Breathless (band)

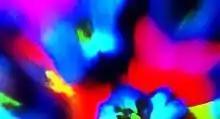
Tenor Vossa photo by Ari Neufeld

Breathless are an English dream pop band formed in 1983 by Dominic Appleton (vocals, keyboards), Gary Mundy (guitar), Ari Neufeld (bass) and Tristram Latimer Sayer (drums). Across nearly four decades, Breathless have released eight studio albums, one compilation album and 14 singles and EPs, all on their own label, Tenor Vossa Records.